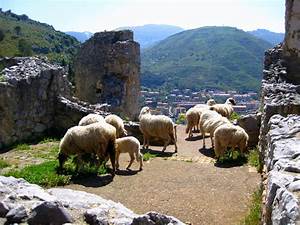
Label: pecora